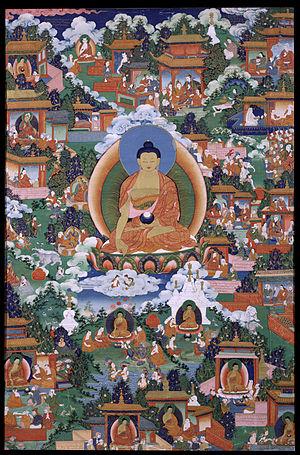
Dans le bouddhisme, la foi fait référence à un engagement serein dans la pratique de l'enseignement du Bouddha, et à la confiance en des êtres éclairés ou très avancés, tels que les bouddhas ou les bodhisattvas. Les bouddhistes reconnaissent généralement plusieurs objets de foi, mais beaucoup se concentrent sur un seul en particulier, par exemple un Bouddha précis. La foi ne se limite pas à une dévotion envers une personne, mais elle est liée à des concepts bouddhistes comme l'efficacité du karma et la possibilité d'atteindre l'éveil.
L'Avadana est un type de récit du bouddhisme ou d'autres religions qui se veut pédagogique pour le fidèle sur le chemin de l'éveil.